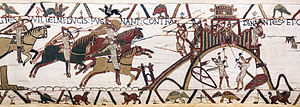
Normannere / Erobringer / I England
Belejring af en motte-borg, fra Bayeux-tapetet.
Normannerne var skandinaver, specielt danske vikinger fra Danelagen, som mod slutning af det 9. århundrede begyndte at etablere sig i den nordlige del af Frankrig, som fik navnet Normandiet efter dem. De blandede sig efterhånden med den lokale frankiske og gallo-romerske befolkning, lærte fransk og skabte på den måde en ny identitet i første halvdel af det 10. århundrede. De udviklede sig som folk i de følgende århundreder indtil de holdt op med at være en unik etnisk gruppe i begyndelsen af det 12. århundrede.